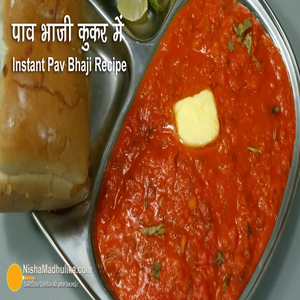
Dish: pavbhaji